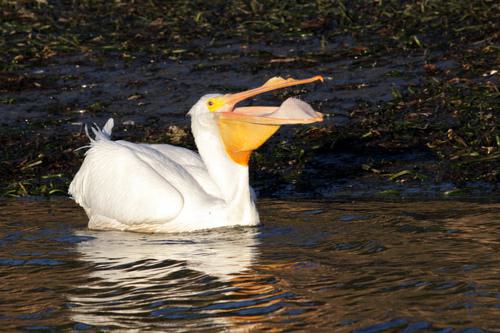
A photo of a white pelican